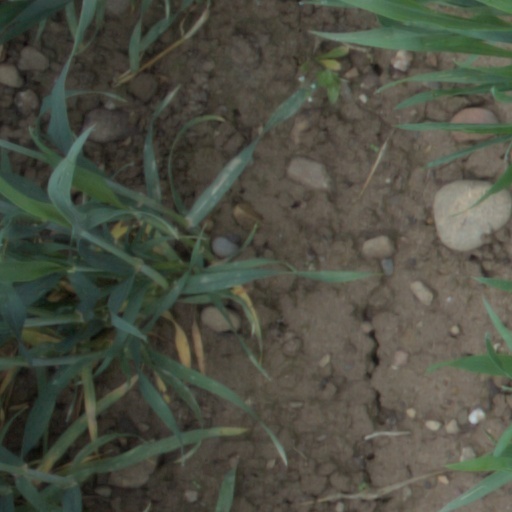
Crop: wheat